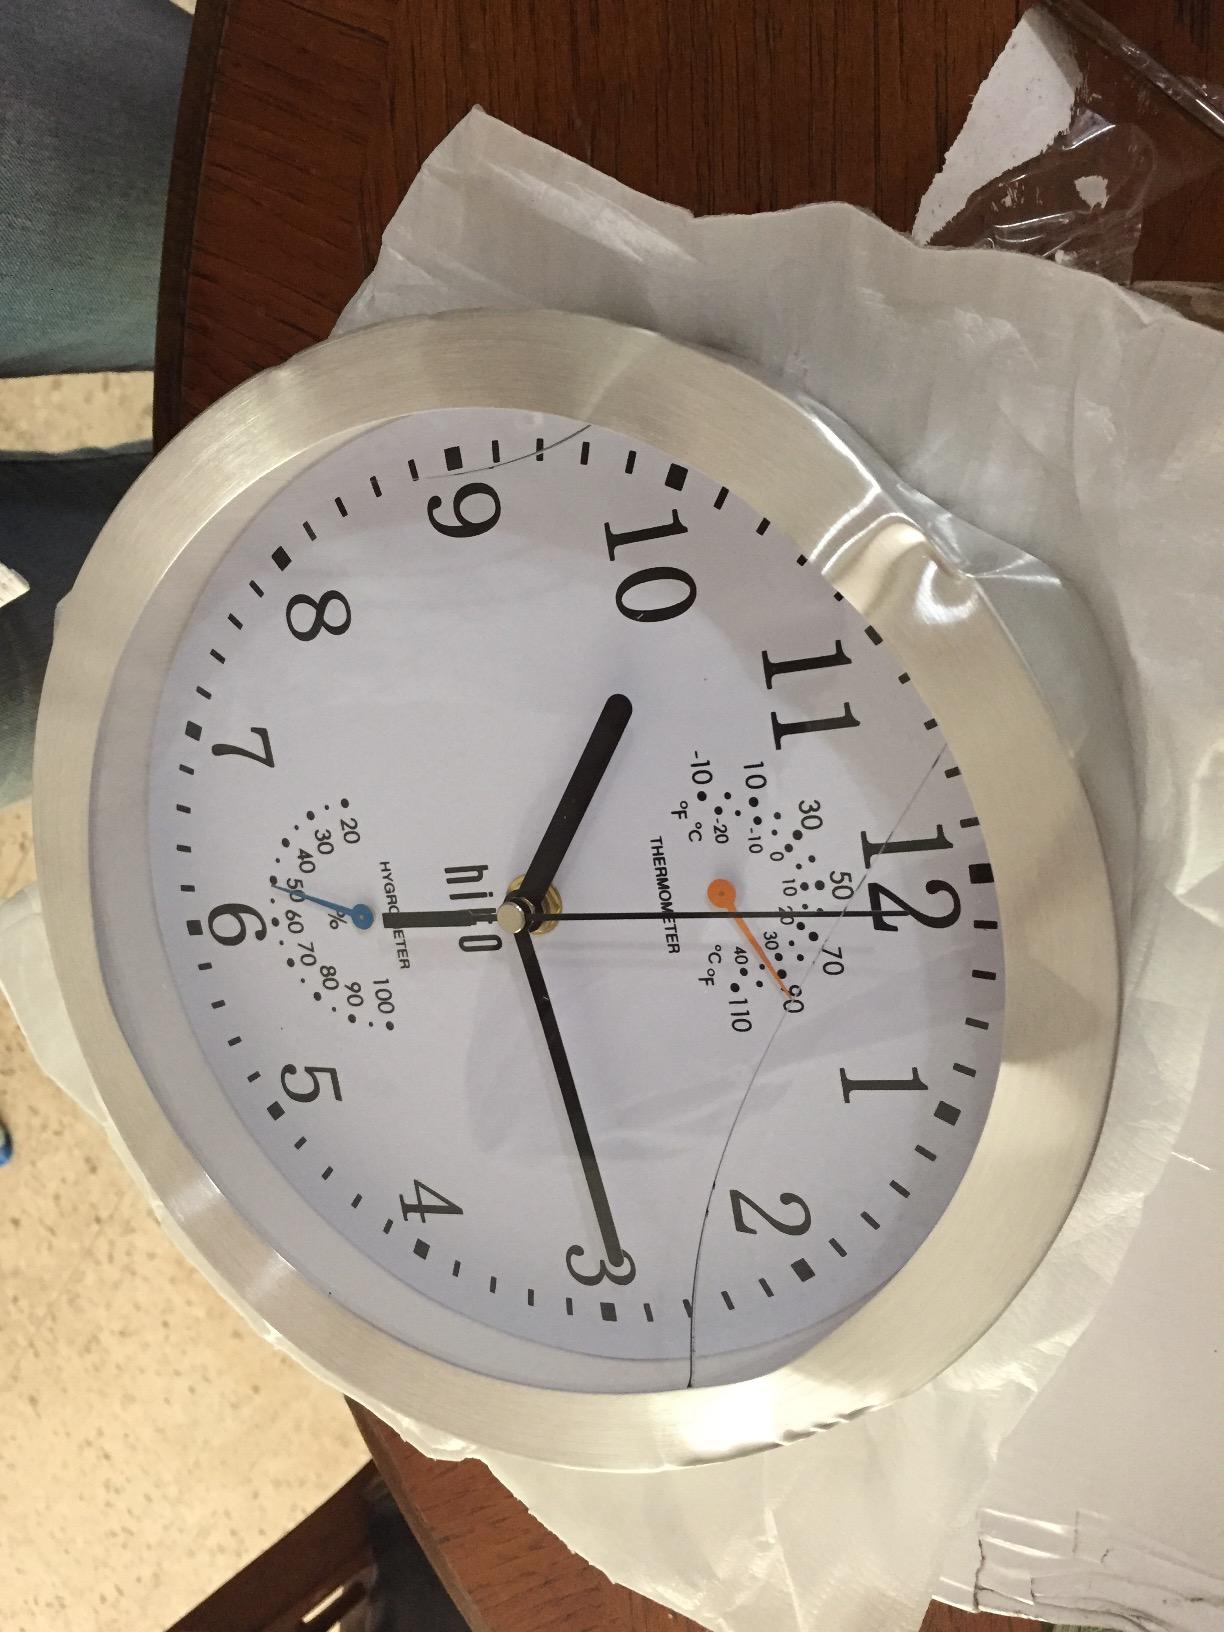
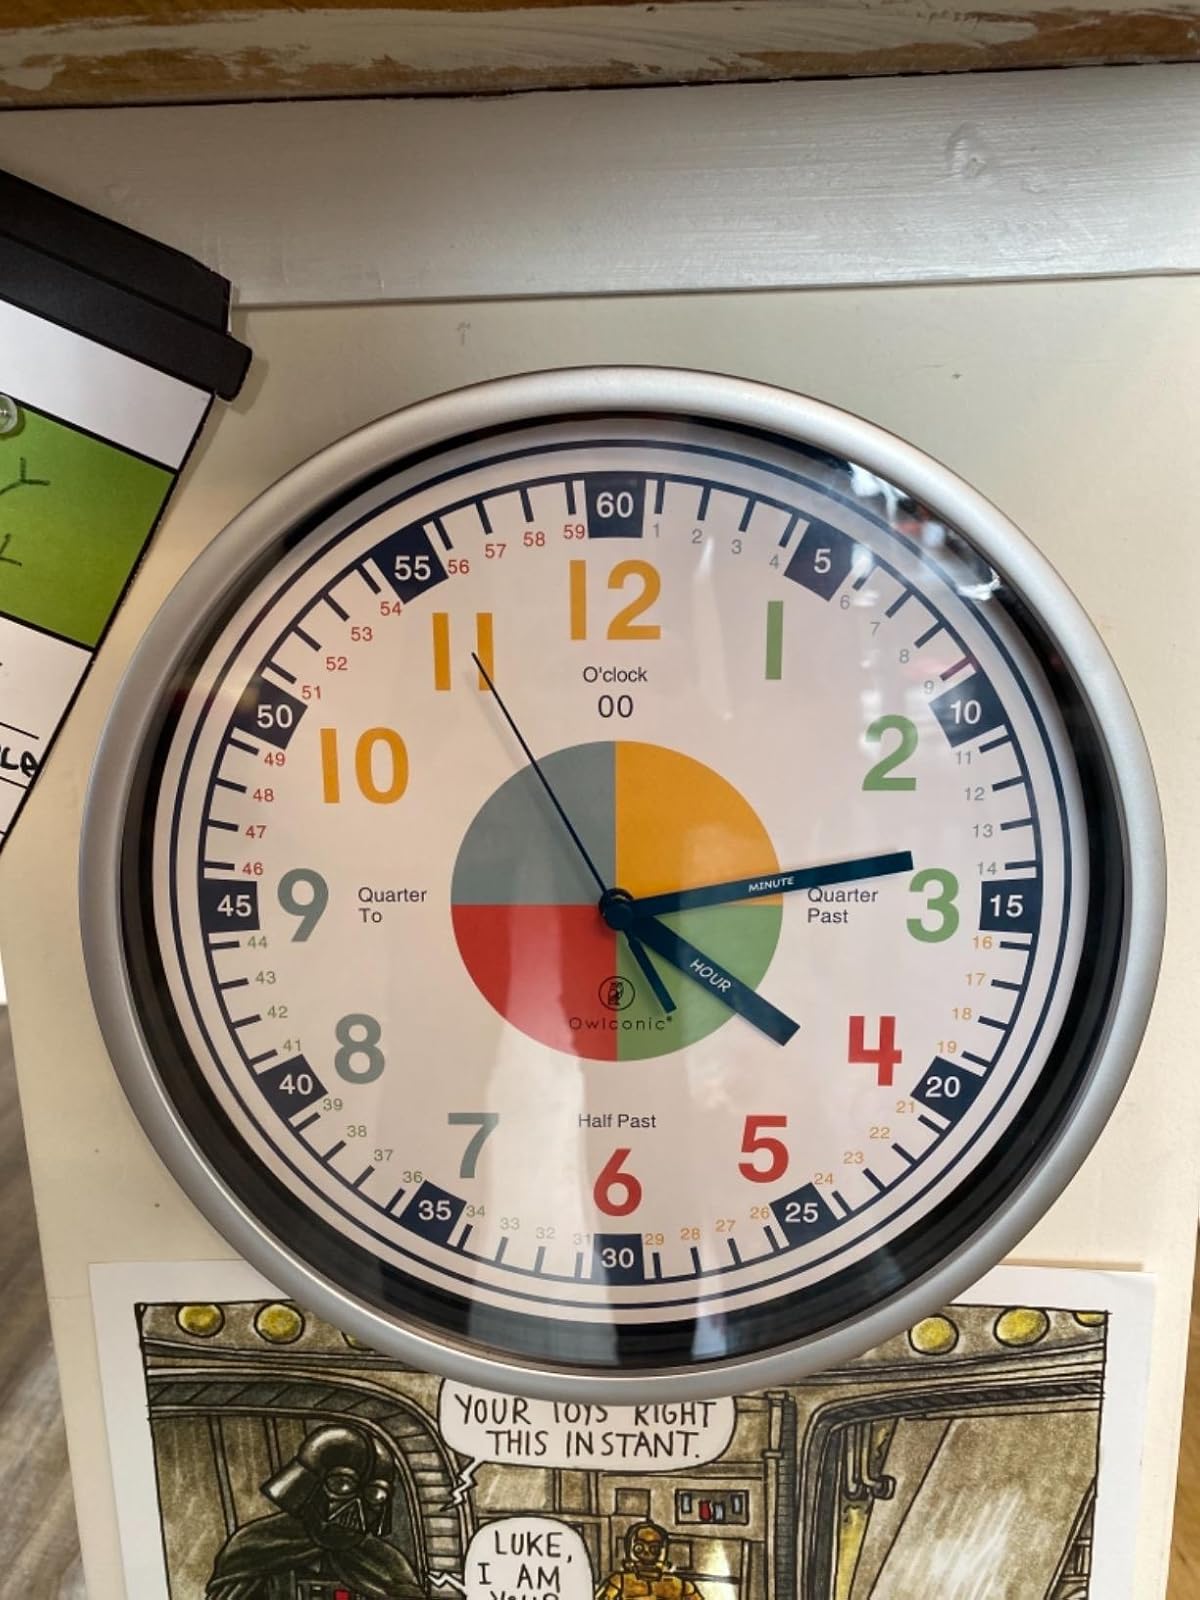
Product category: clock
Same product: no